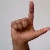
The image shows a hand gesture representing the letter 'L' in Indian Sign Language.